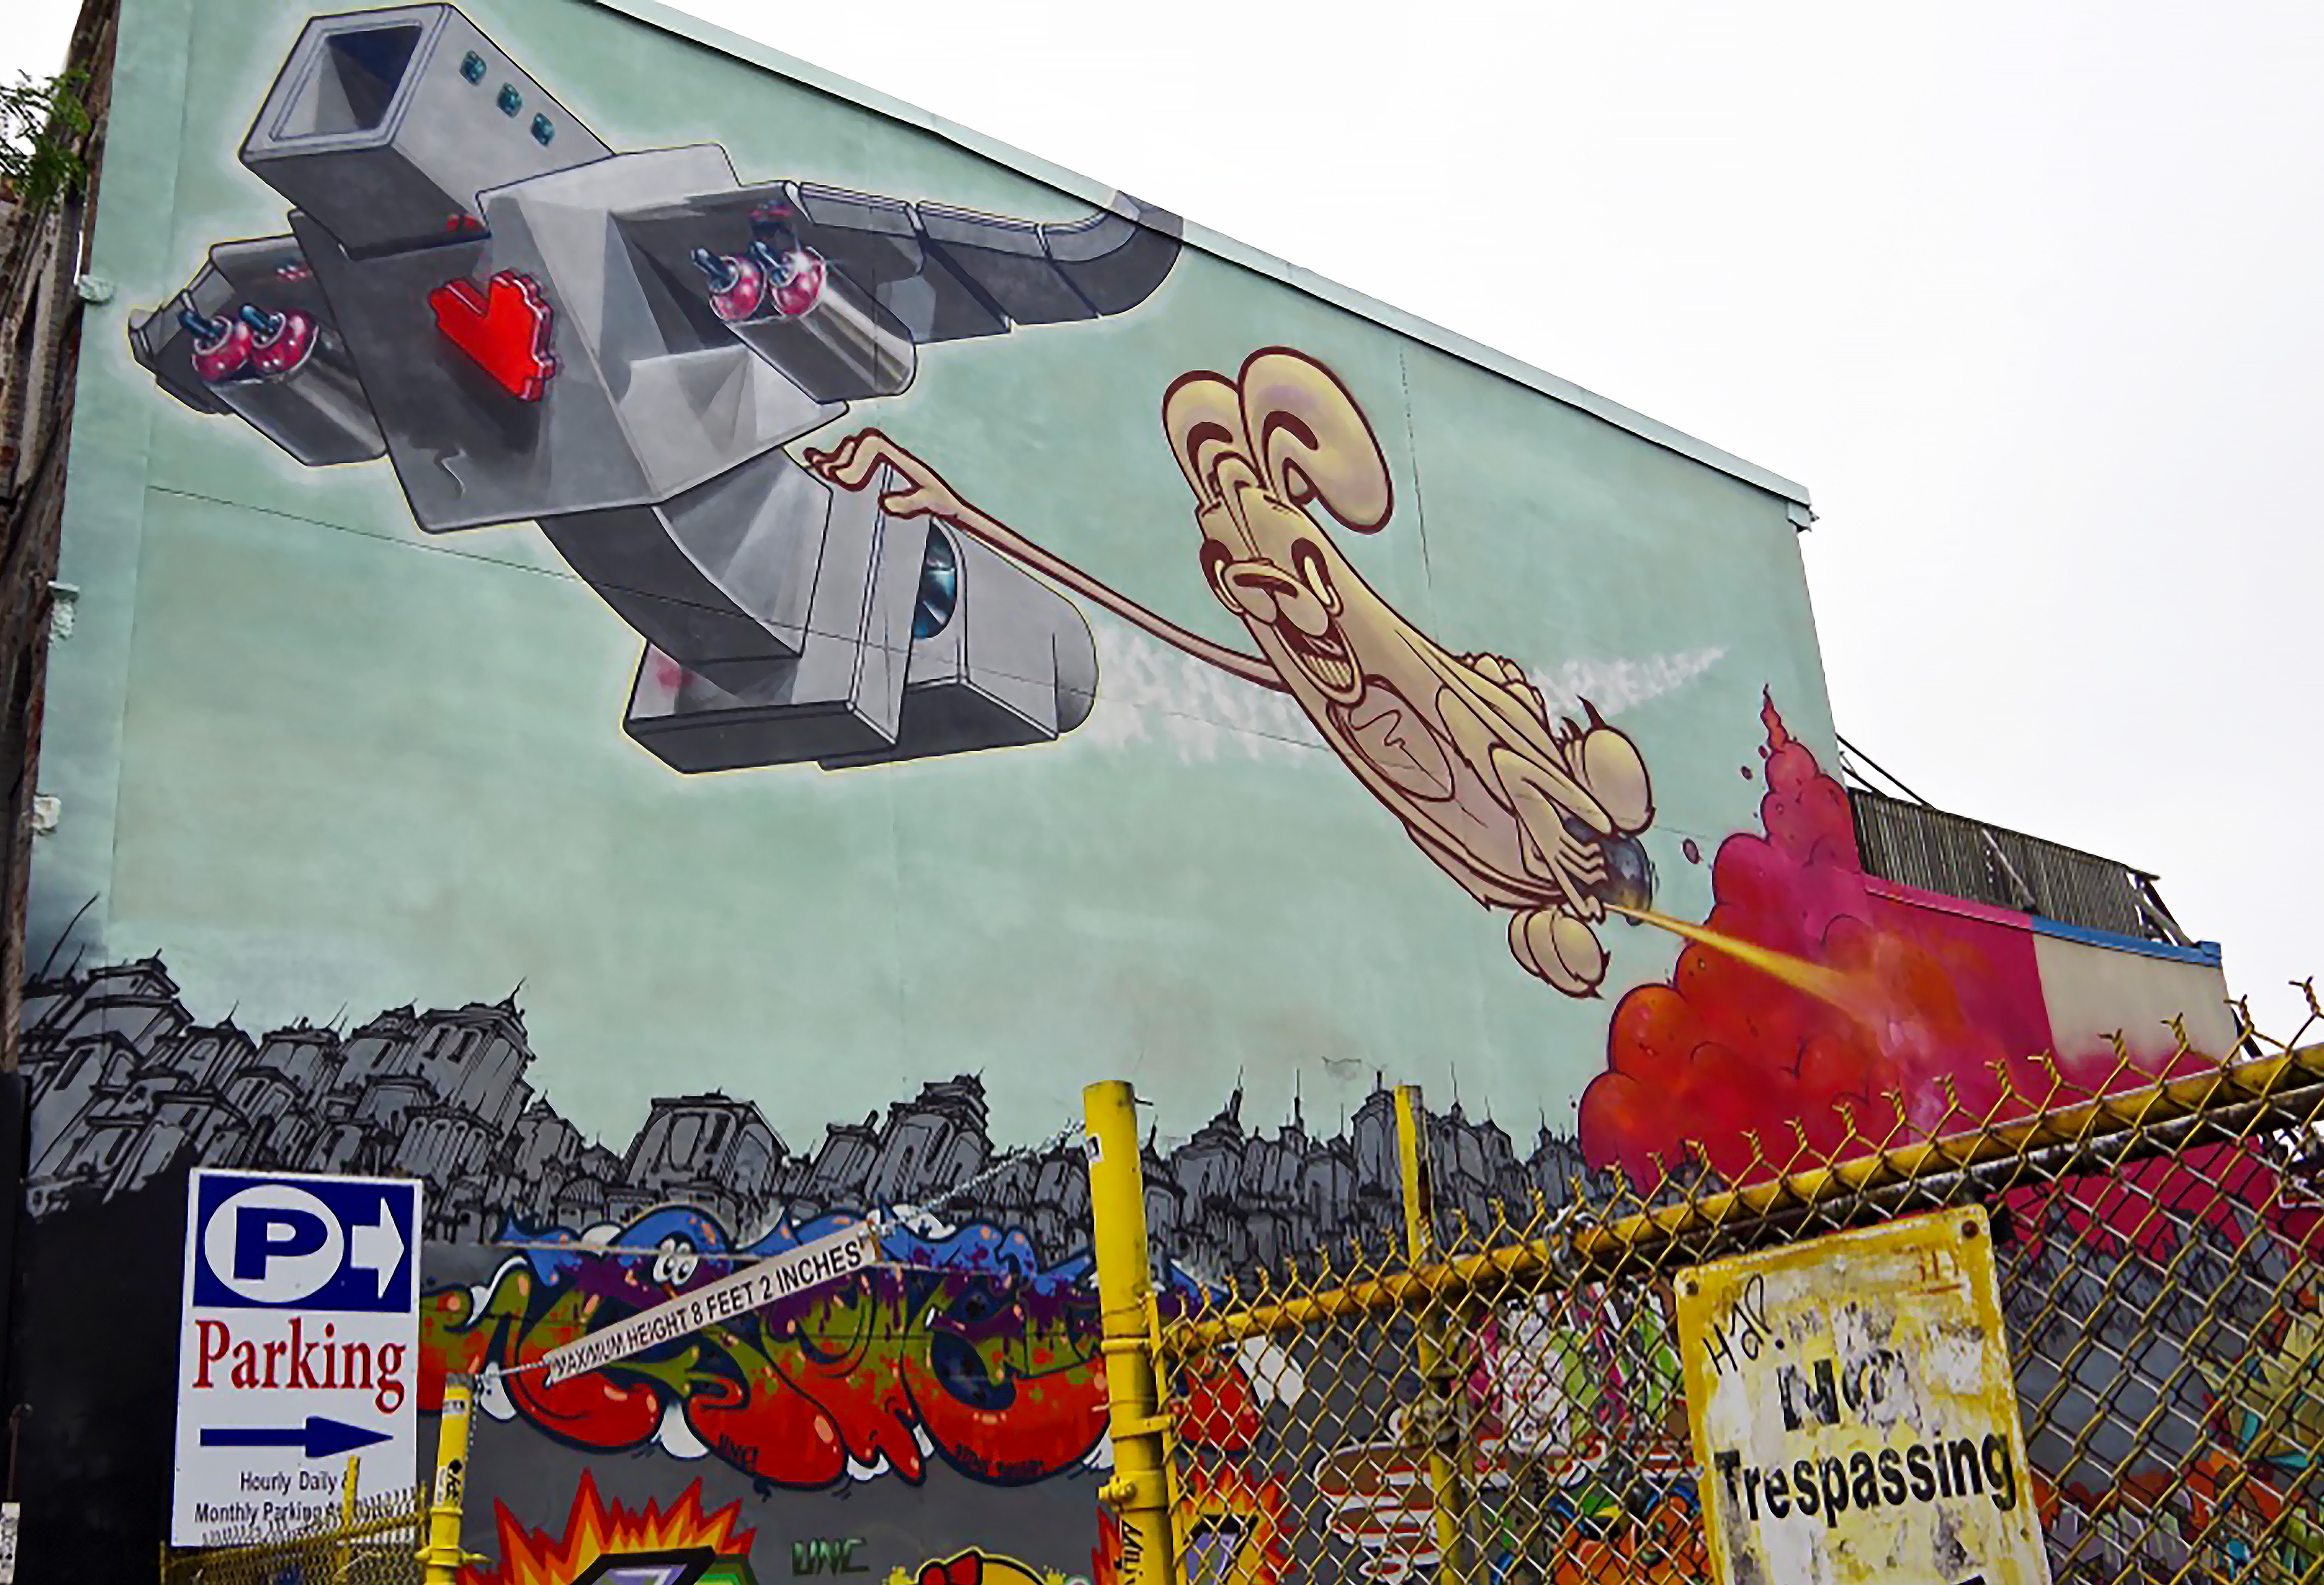
advertising, art, mural, screenshot